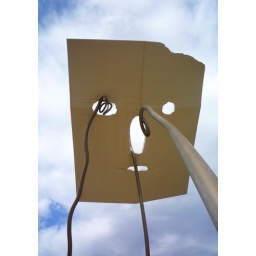
face in the sky